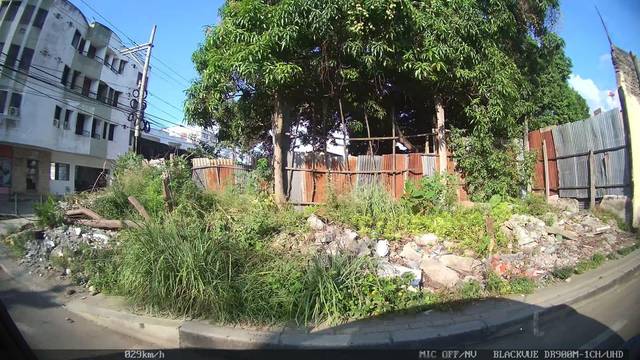
Region: Colombia
Coordinates: 8.755, -75.882